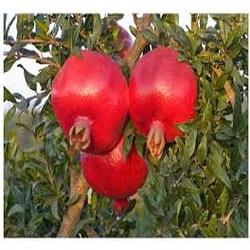
Label: Pomegranate